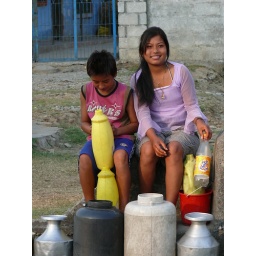
Girl and boy collecting water near Pokhara